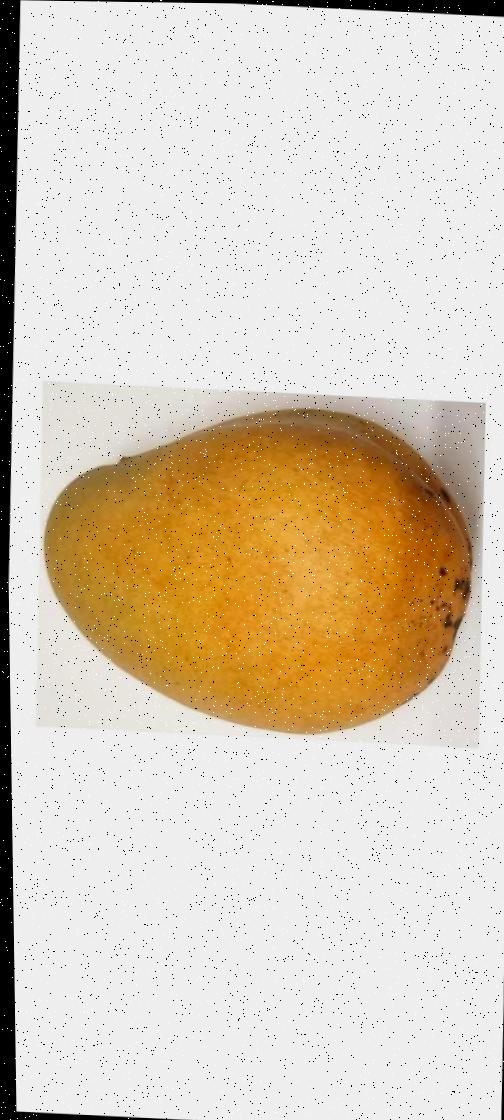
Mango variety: Bari-11